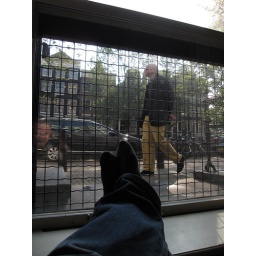
feet in window + walking guy